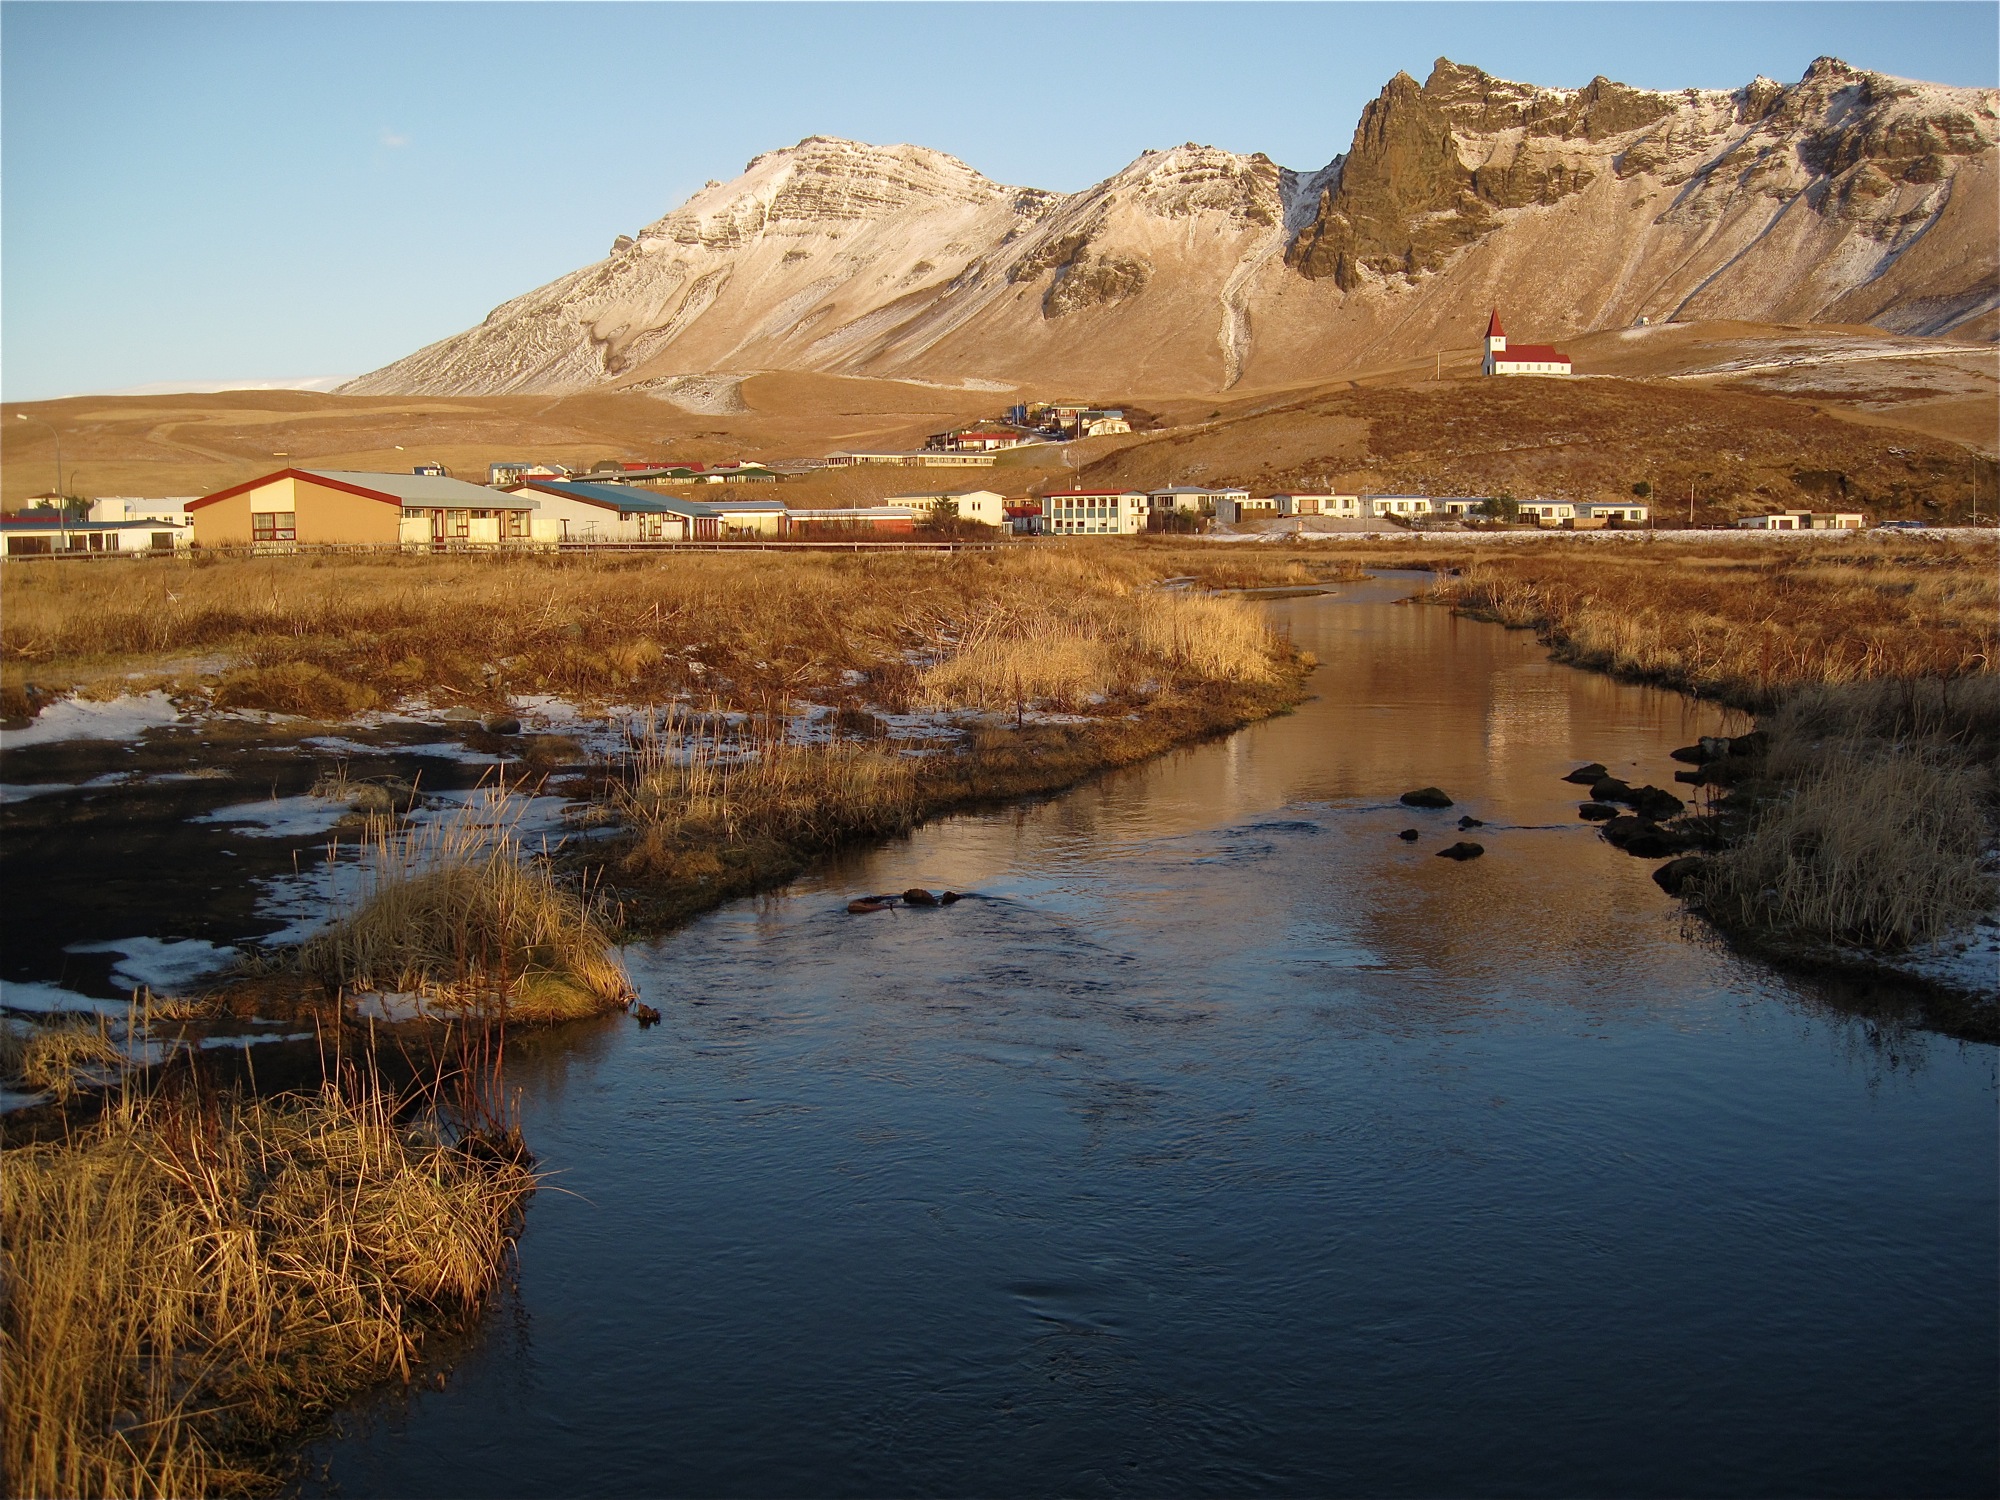
landscape, sea, water, nature, wilderness, mountain, snow, morning, lake, river, valley, reflection, iceland, reservoir, plateau, loch, landform, natural environment, geographical feature, mountainous landforms